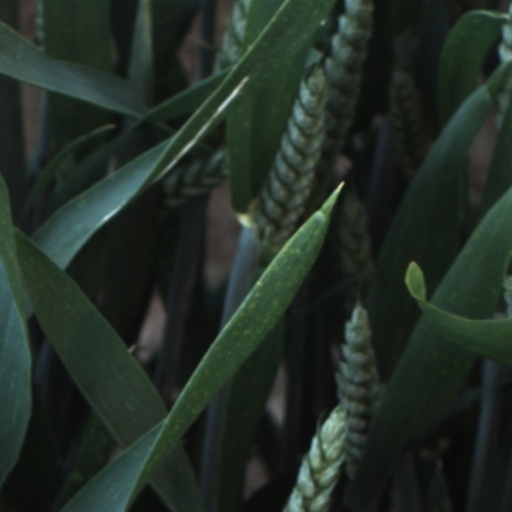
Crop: wheat